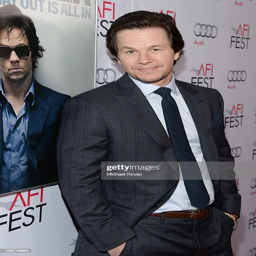
actor attends the screening during the fest presented by audi .